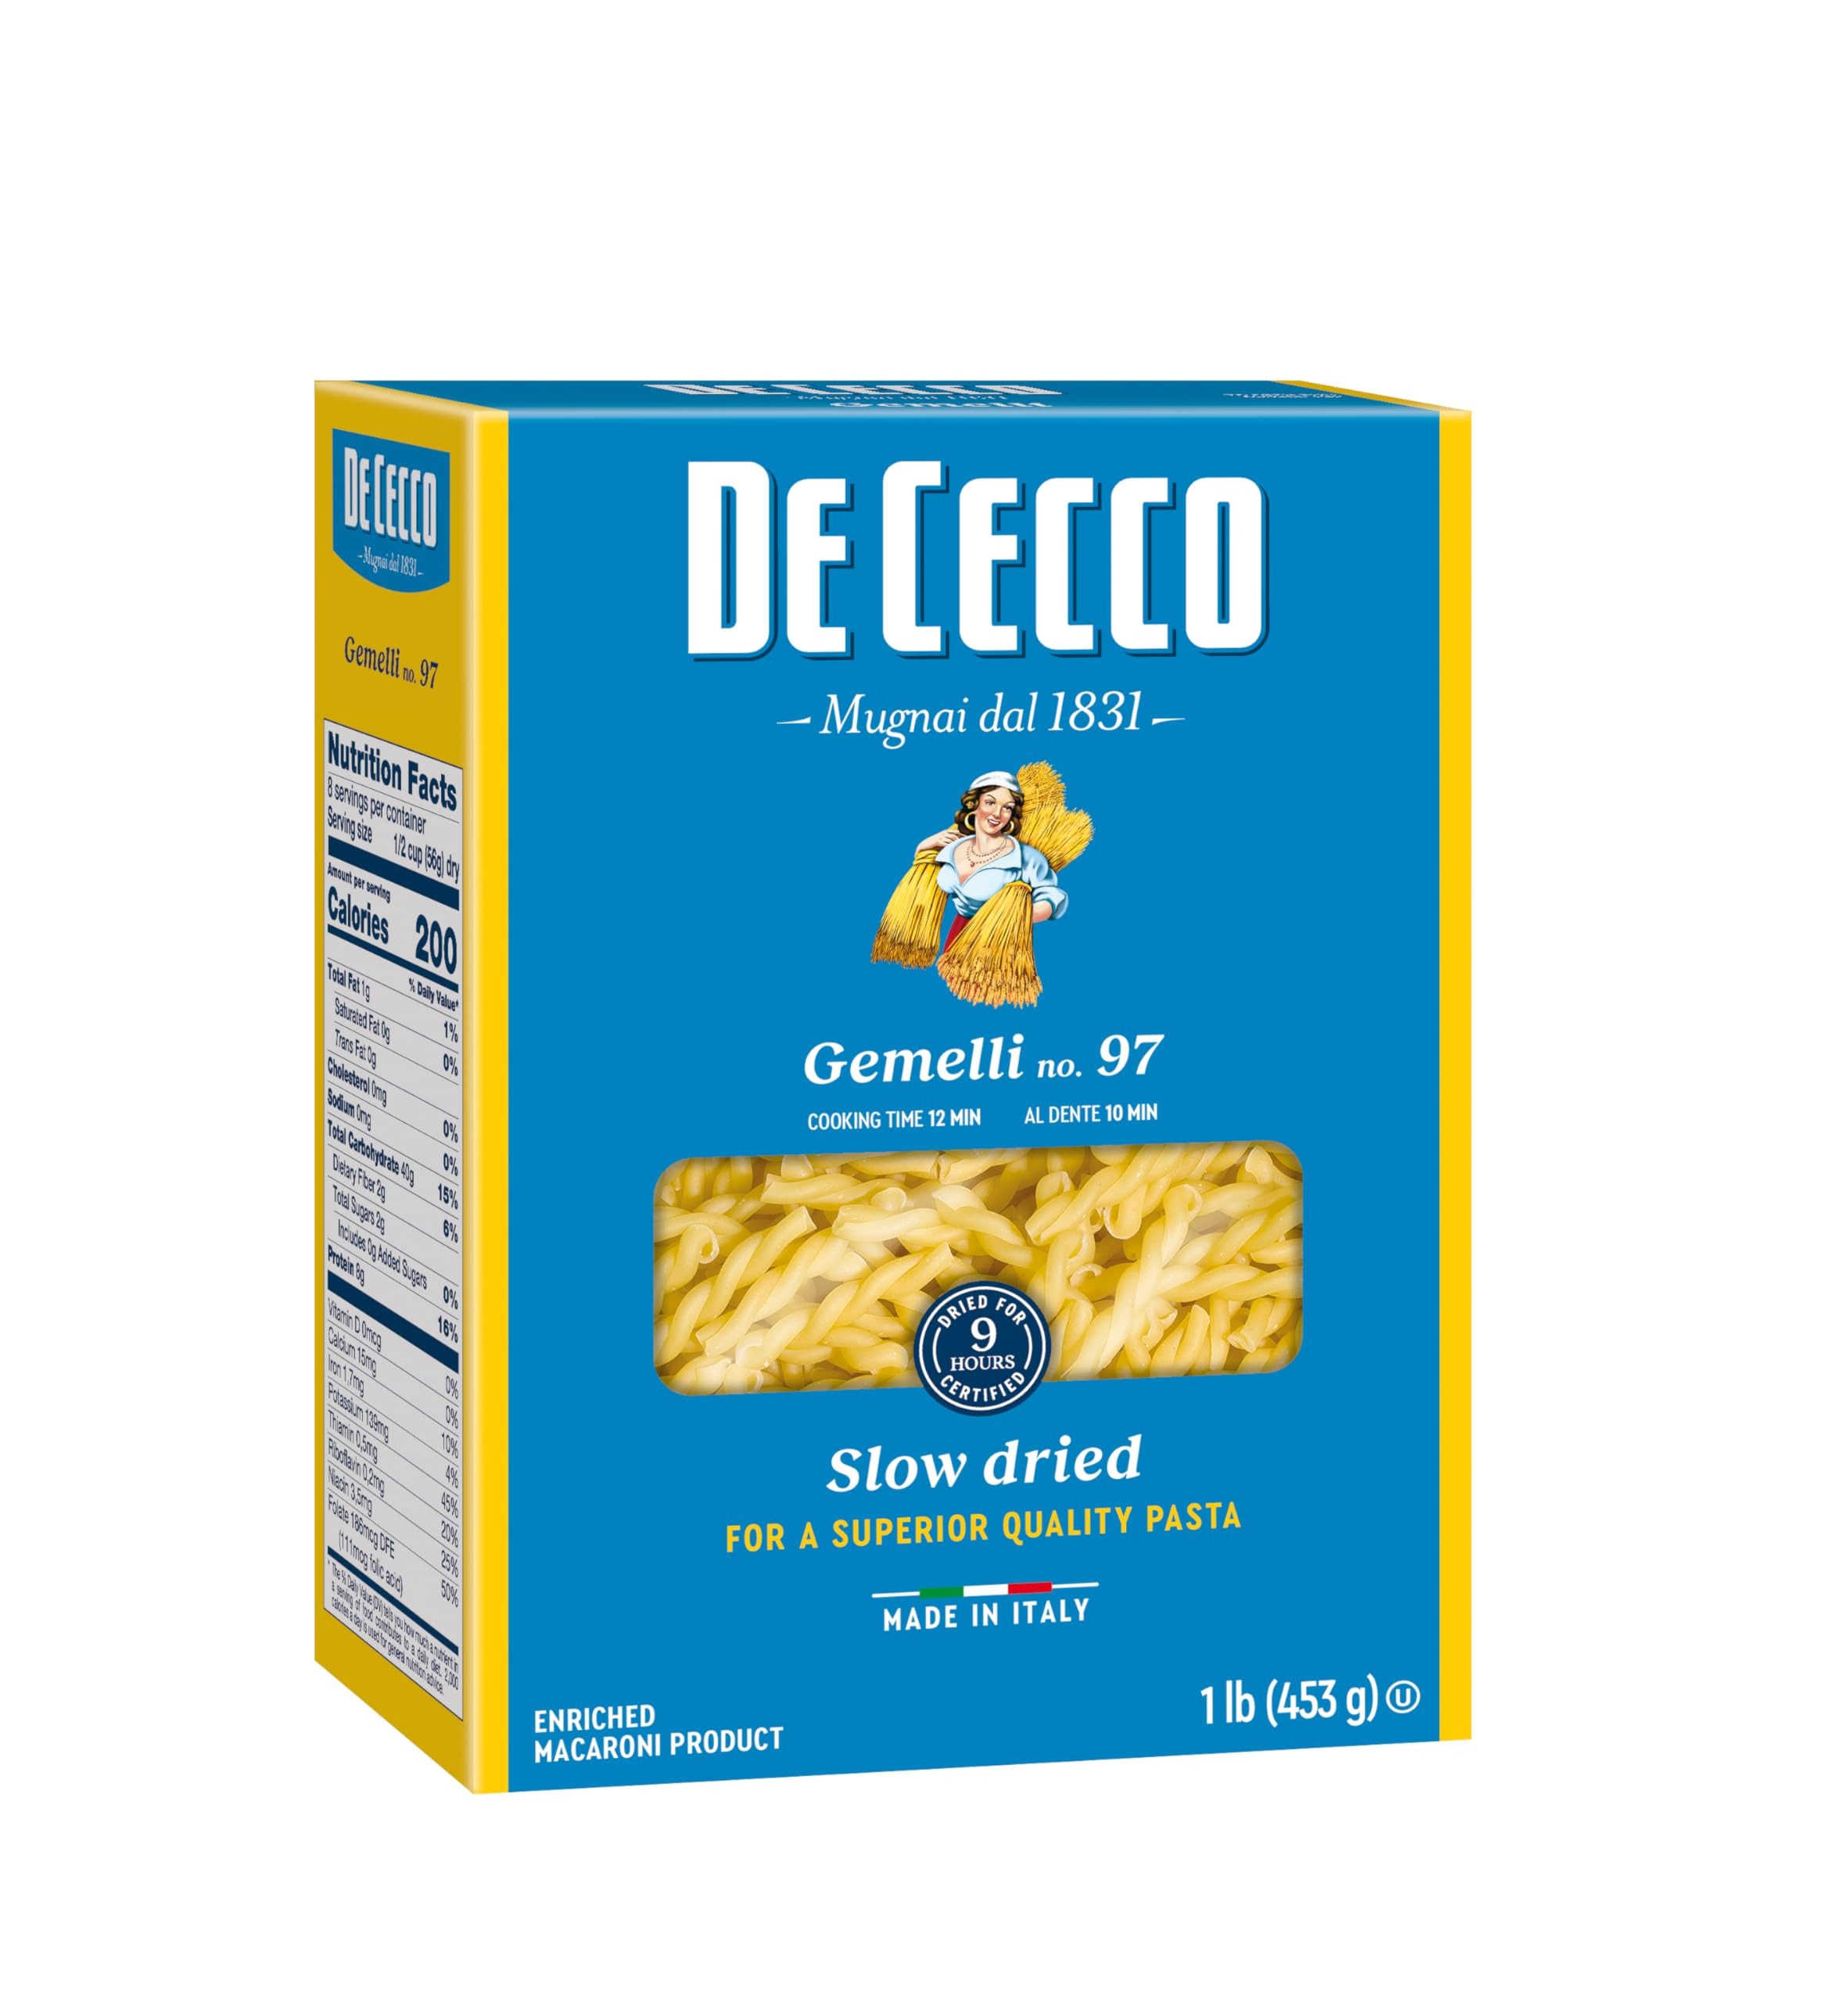
Item Name: De Cecco Semolina Pasta, Gemelli No.97, 1 Pound (Pack of 5)
Bullet Point 1: Contains 5-16 oz boxes
Bullet Point 2: 100% Durum Wheat Semolina
Bullet Point 3: Made in Italy
Bullet Point 4: Cooking time: 12 min - Al dente: 10 min
Bullet Point 5: Shaped through Bronze Dies to create a rough surface to better retain sauce
Bullet Point 6: Slowly Dried at low Temperature to Preserve Nutritional Properties. GMO Free. Kosher.
Value: 80.0
Unit: ounce

Price: 9.3